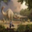
Label: dinosaur